Caviar of Kladovo

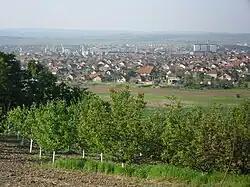
Town of Kladovo, which gave name to the caviar

Major improvement was achieved only after the October Revolution and World War I, when the large number of Russian White émigrés arrived in Serbia. Among them were several experts on caviar production. Several Russian families settled along the Iron Gates gorge. They rented the "garde" and made the deal with the local fishermen to work for them, while the renters will get part of the catch. Among the technologists was Sergey Milogradov who introduced the specific technology for the caviar of Kladovo, including, still secret, formula for the preservation powder. He passed his knowledge to the family of count Deinega, who was succeeded by his daughter Vera Deinega. The Russians introduced their technology, including the dry method, though later, in the Soviet Union, they returned to the wet method, and established distribution routes to Europe.